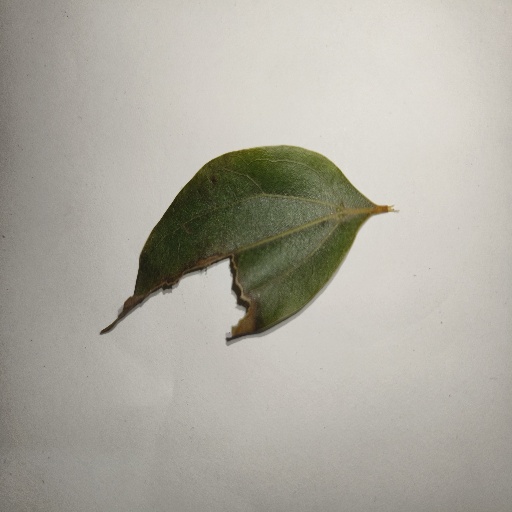
Species: Camphor
Leaf condition: Shot Hole